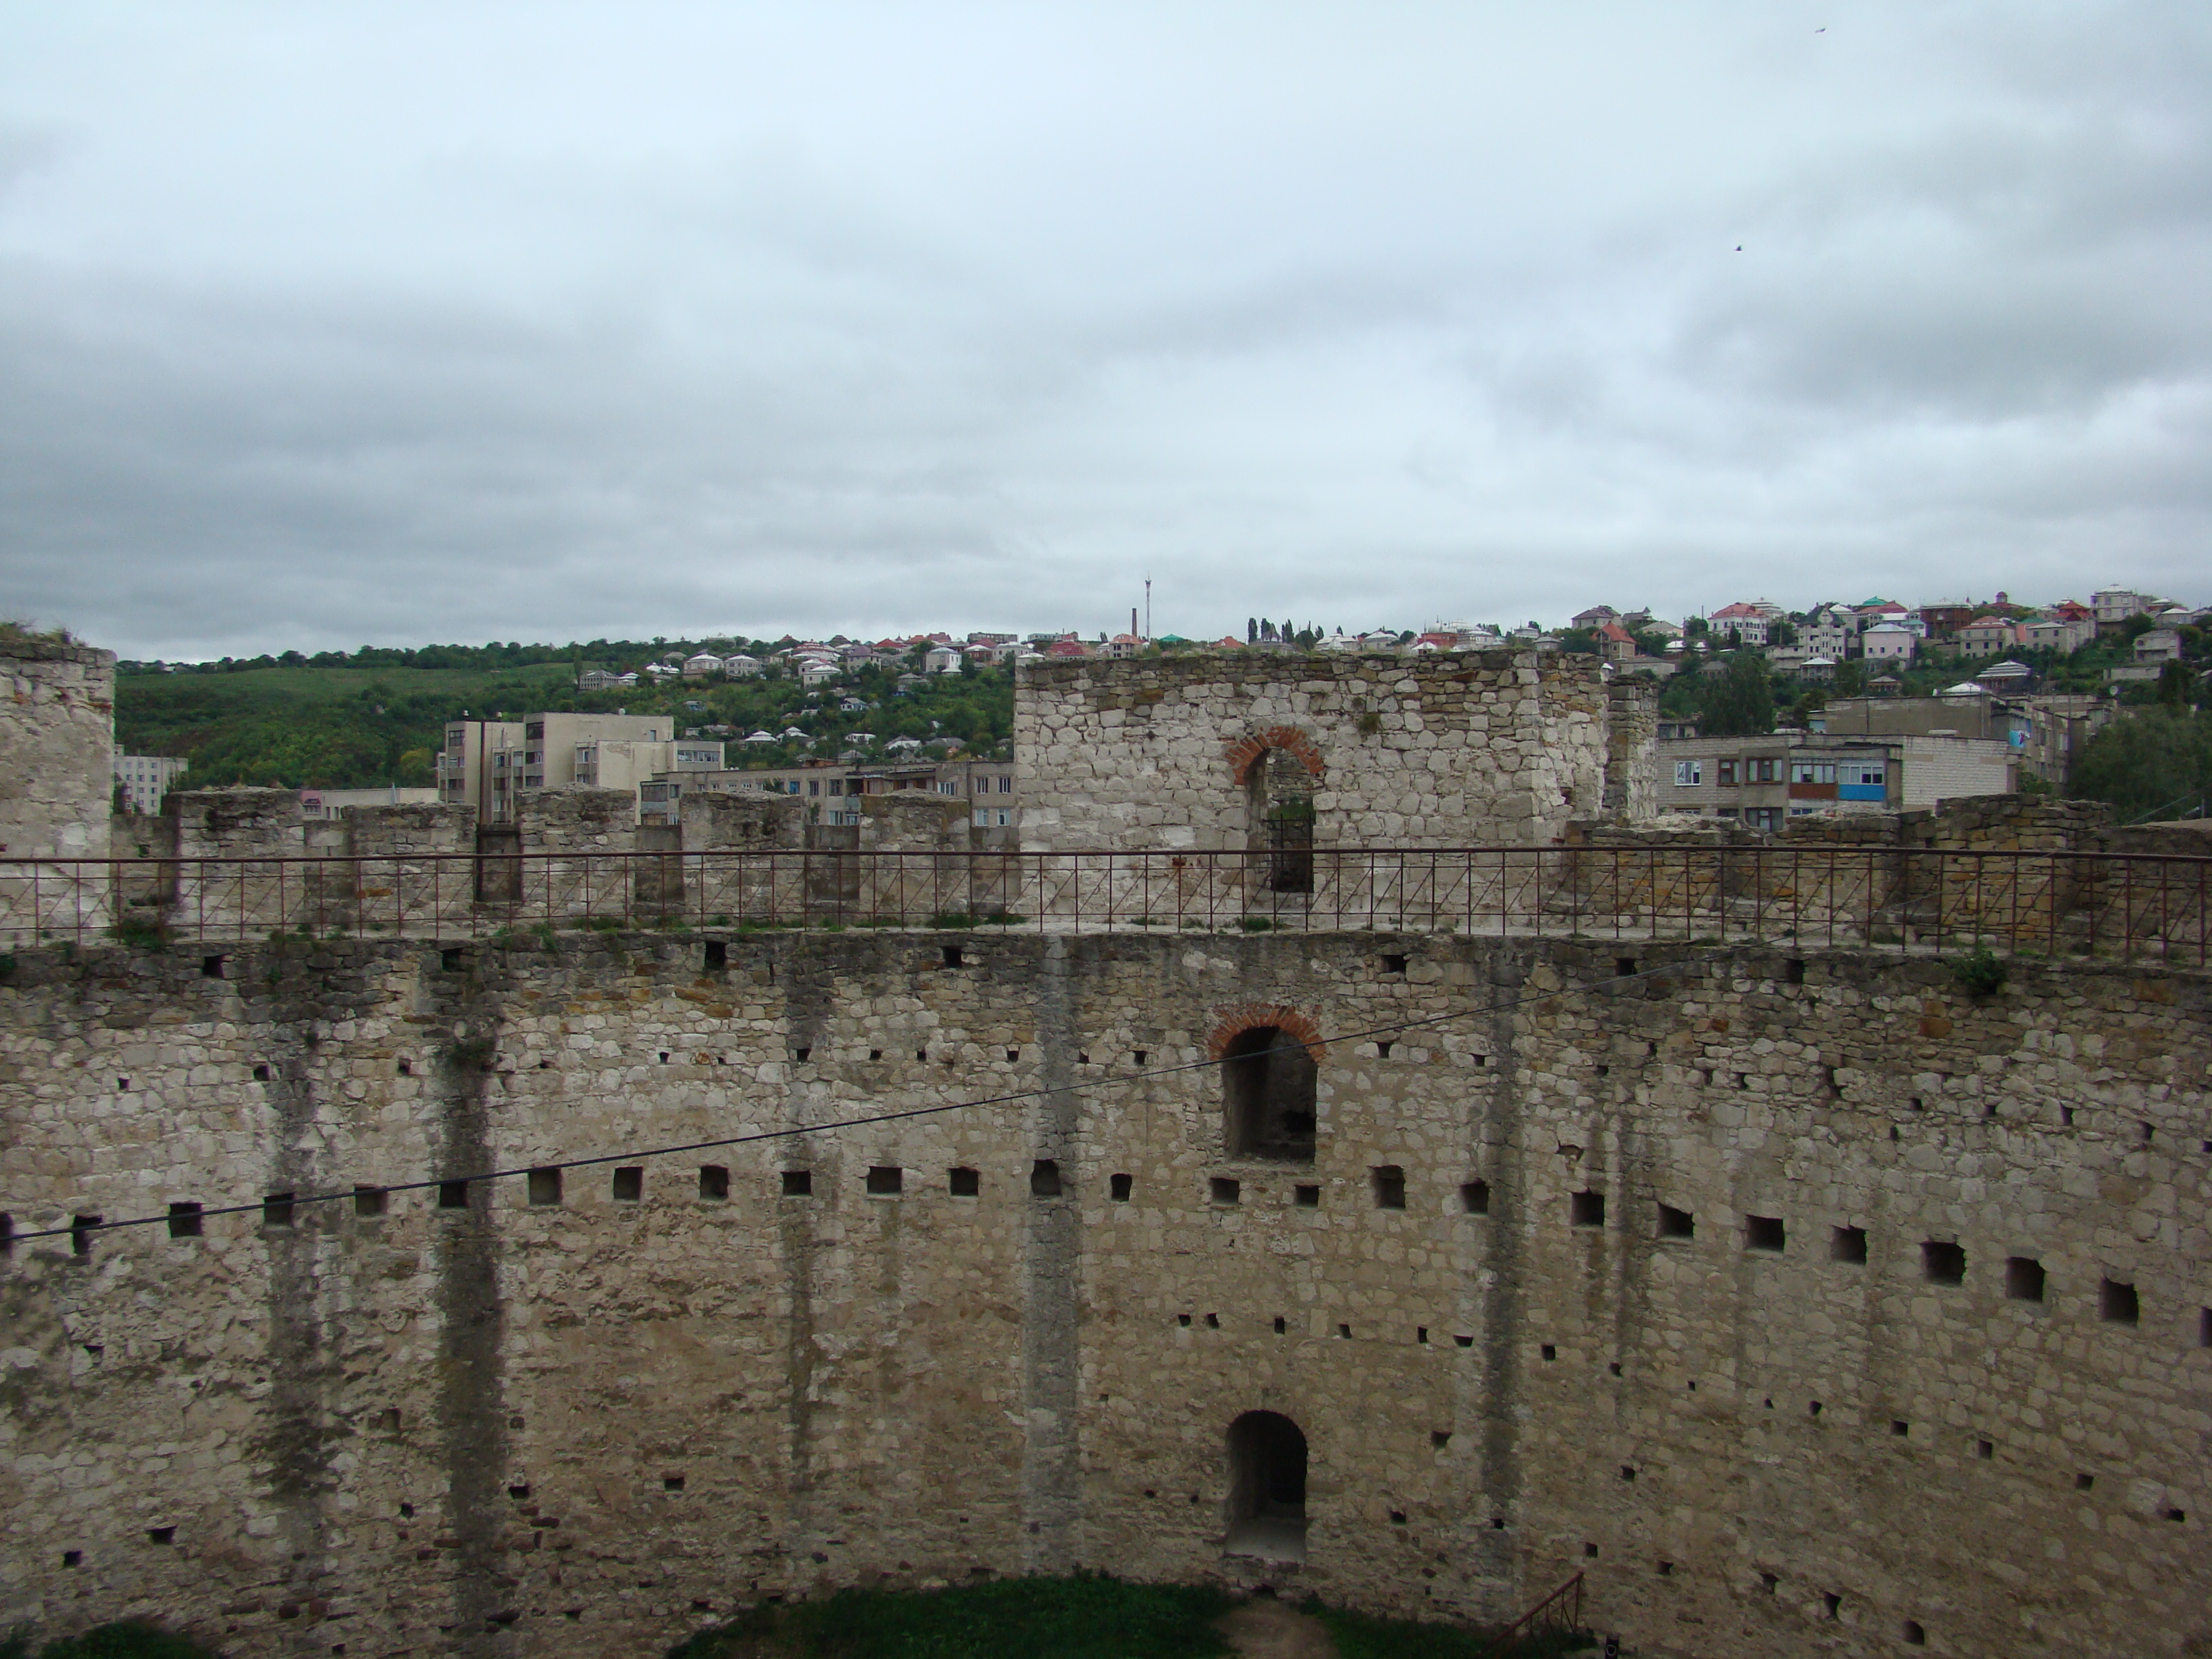
town, building, chateau, palace, travel, castle, fortification, waterway, fortress, ruins, sony, moat, dsch9, moldova, soroca, archaeological site, ancient history